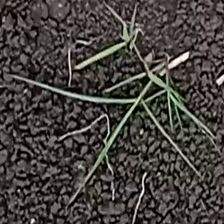
Weed species: Digitaria_SP_(Digitaria Sanguinalis )